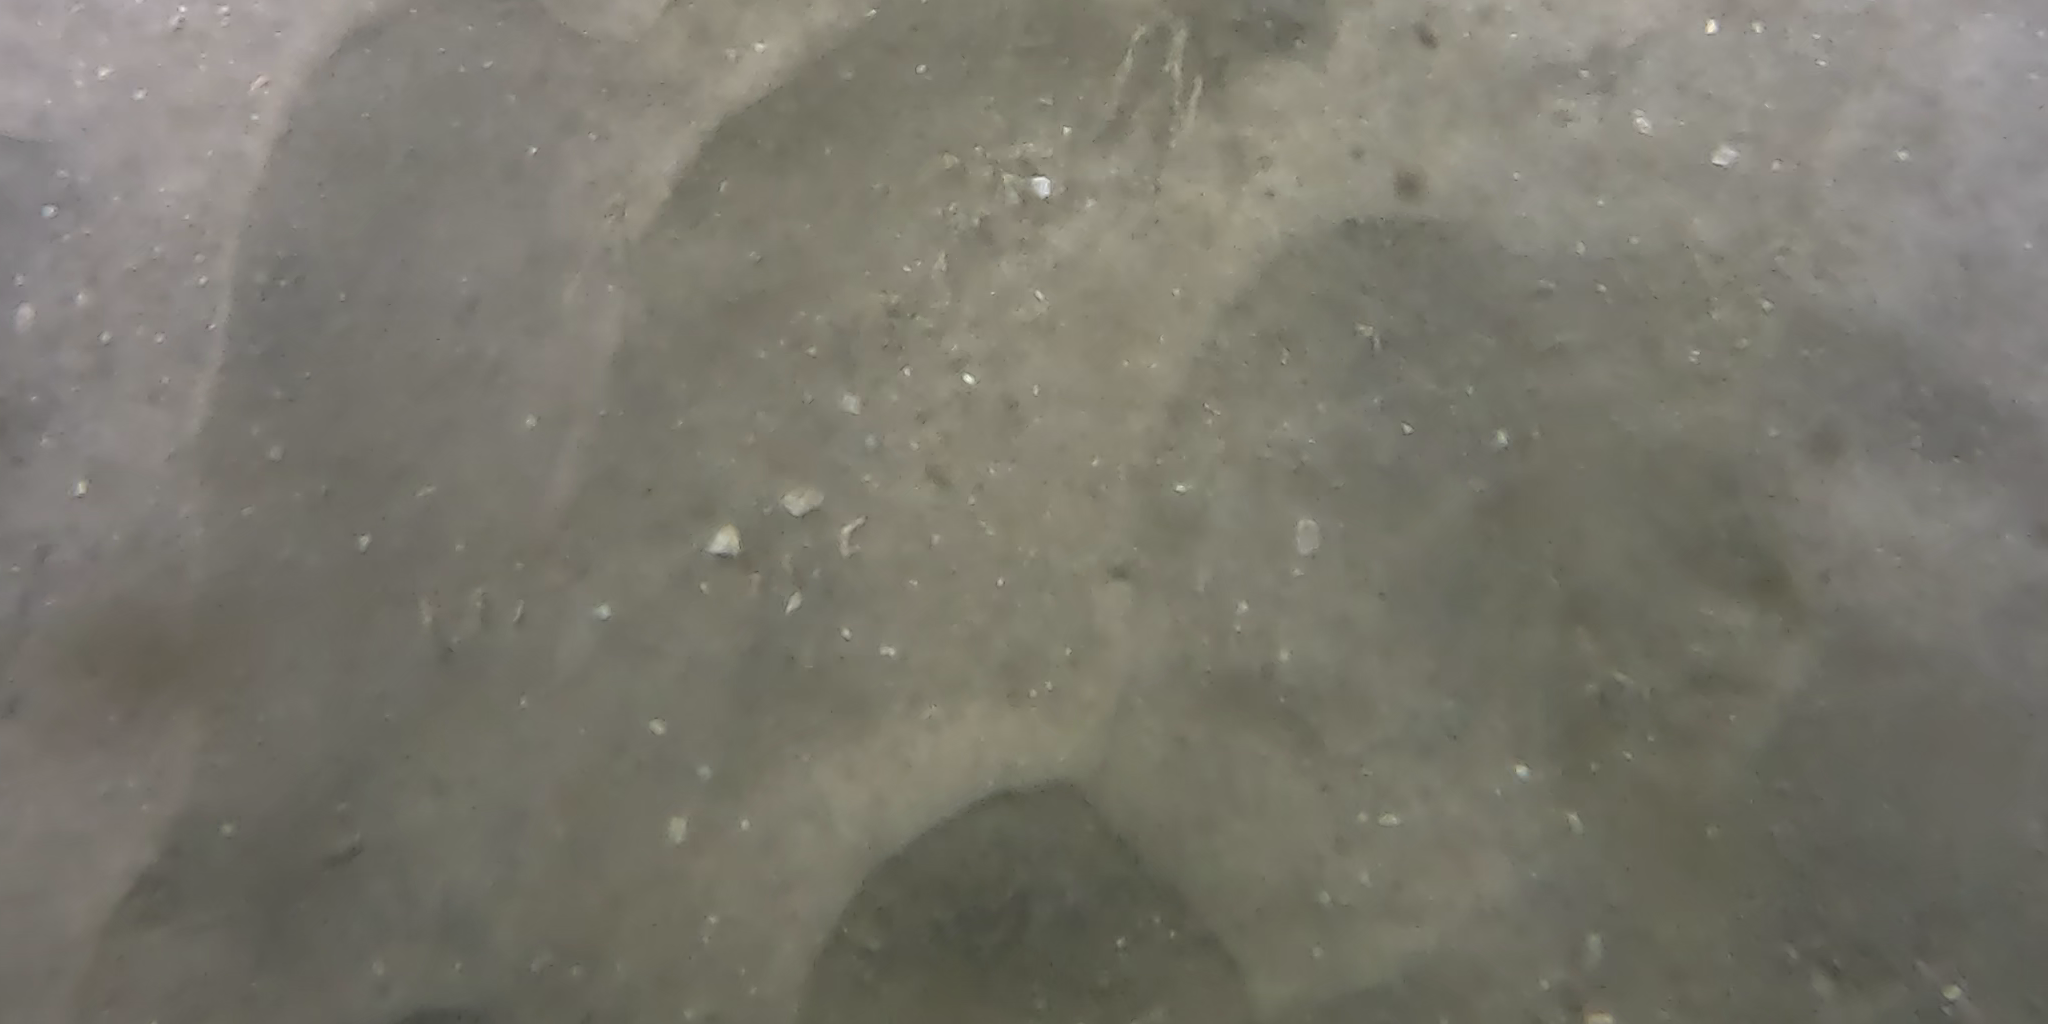
Seabed habitat: sand